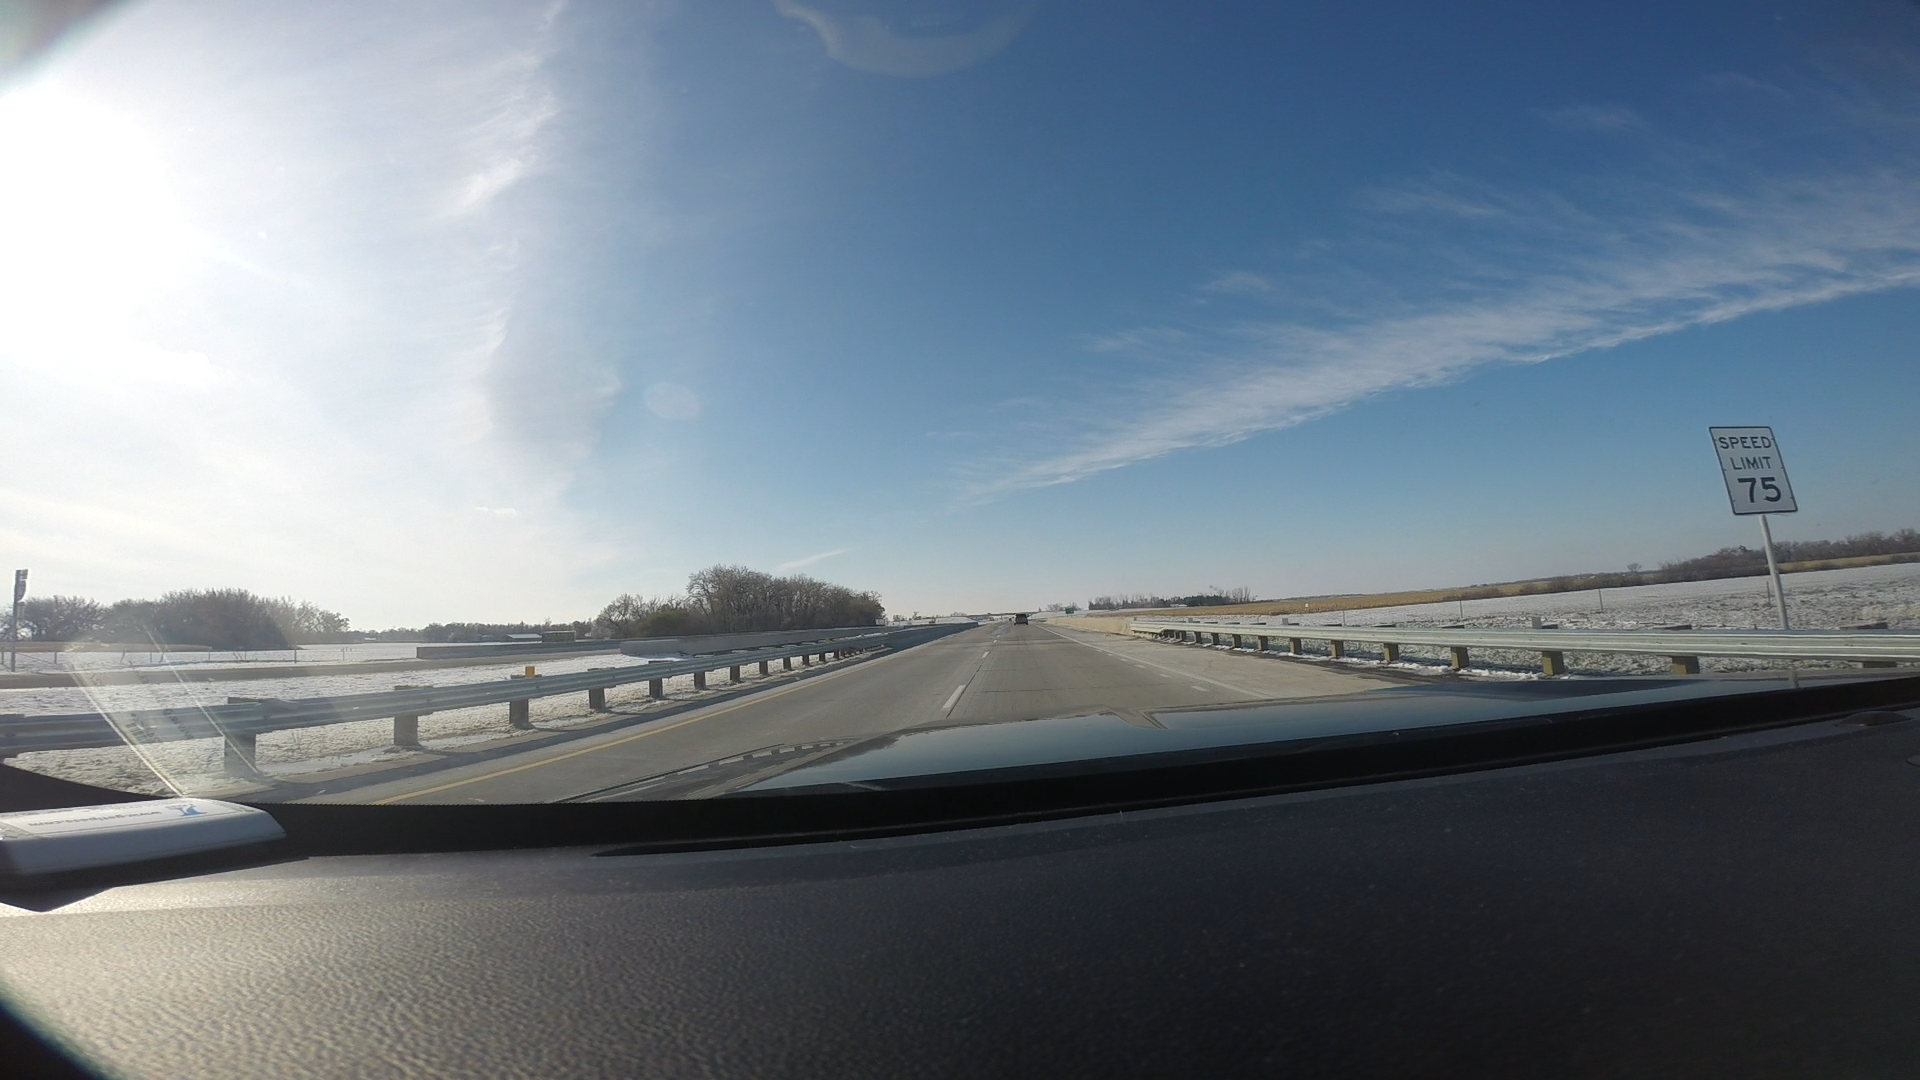
Speed limit sign label: mph75